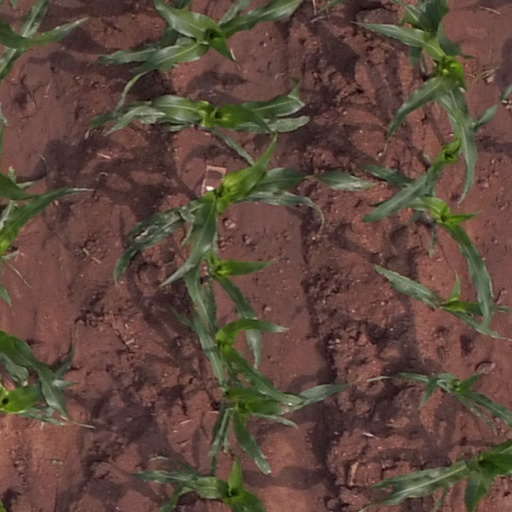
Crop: maize; corn